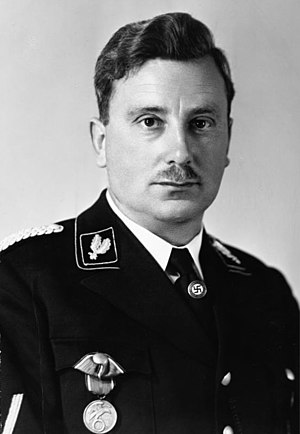
Emil Maurice
Emil Maurice var Adolf Hitlers personlige livvagt, ven og tjente ofte som hans chauffør.